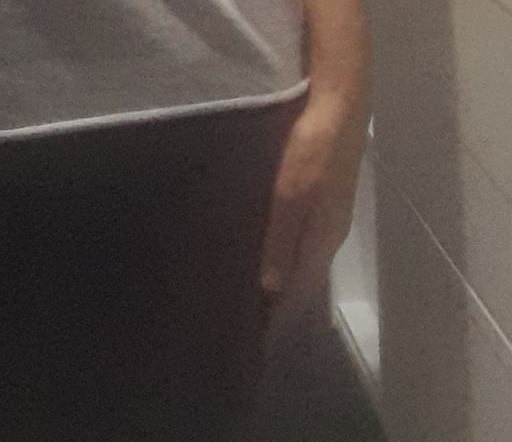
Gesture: no_gesture